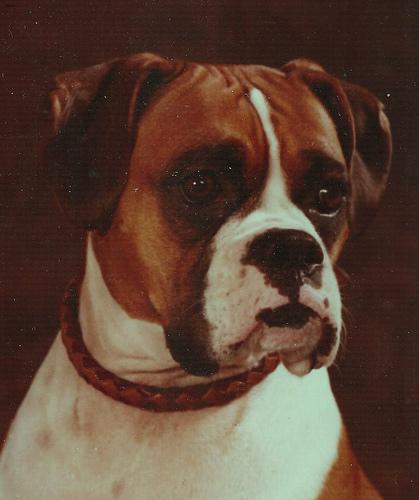
Breed: boxer